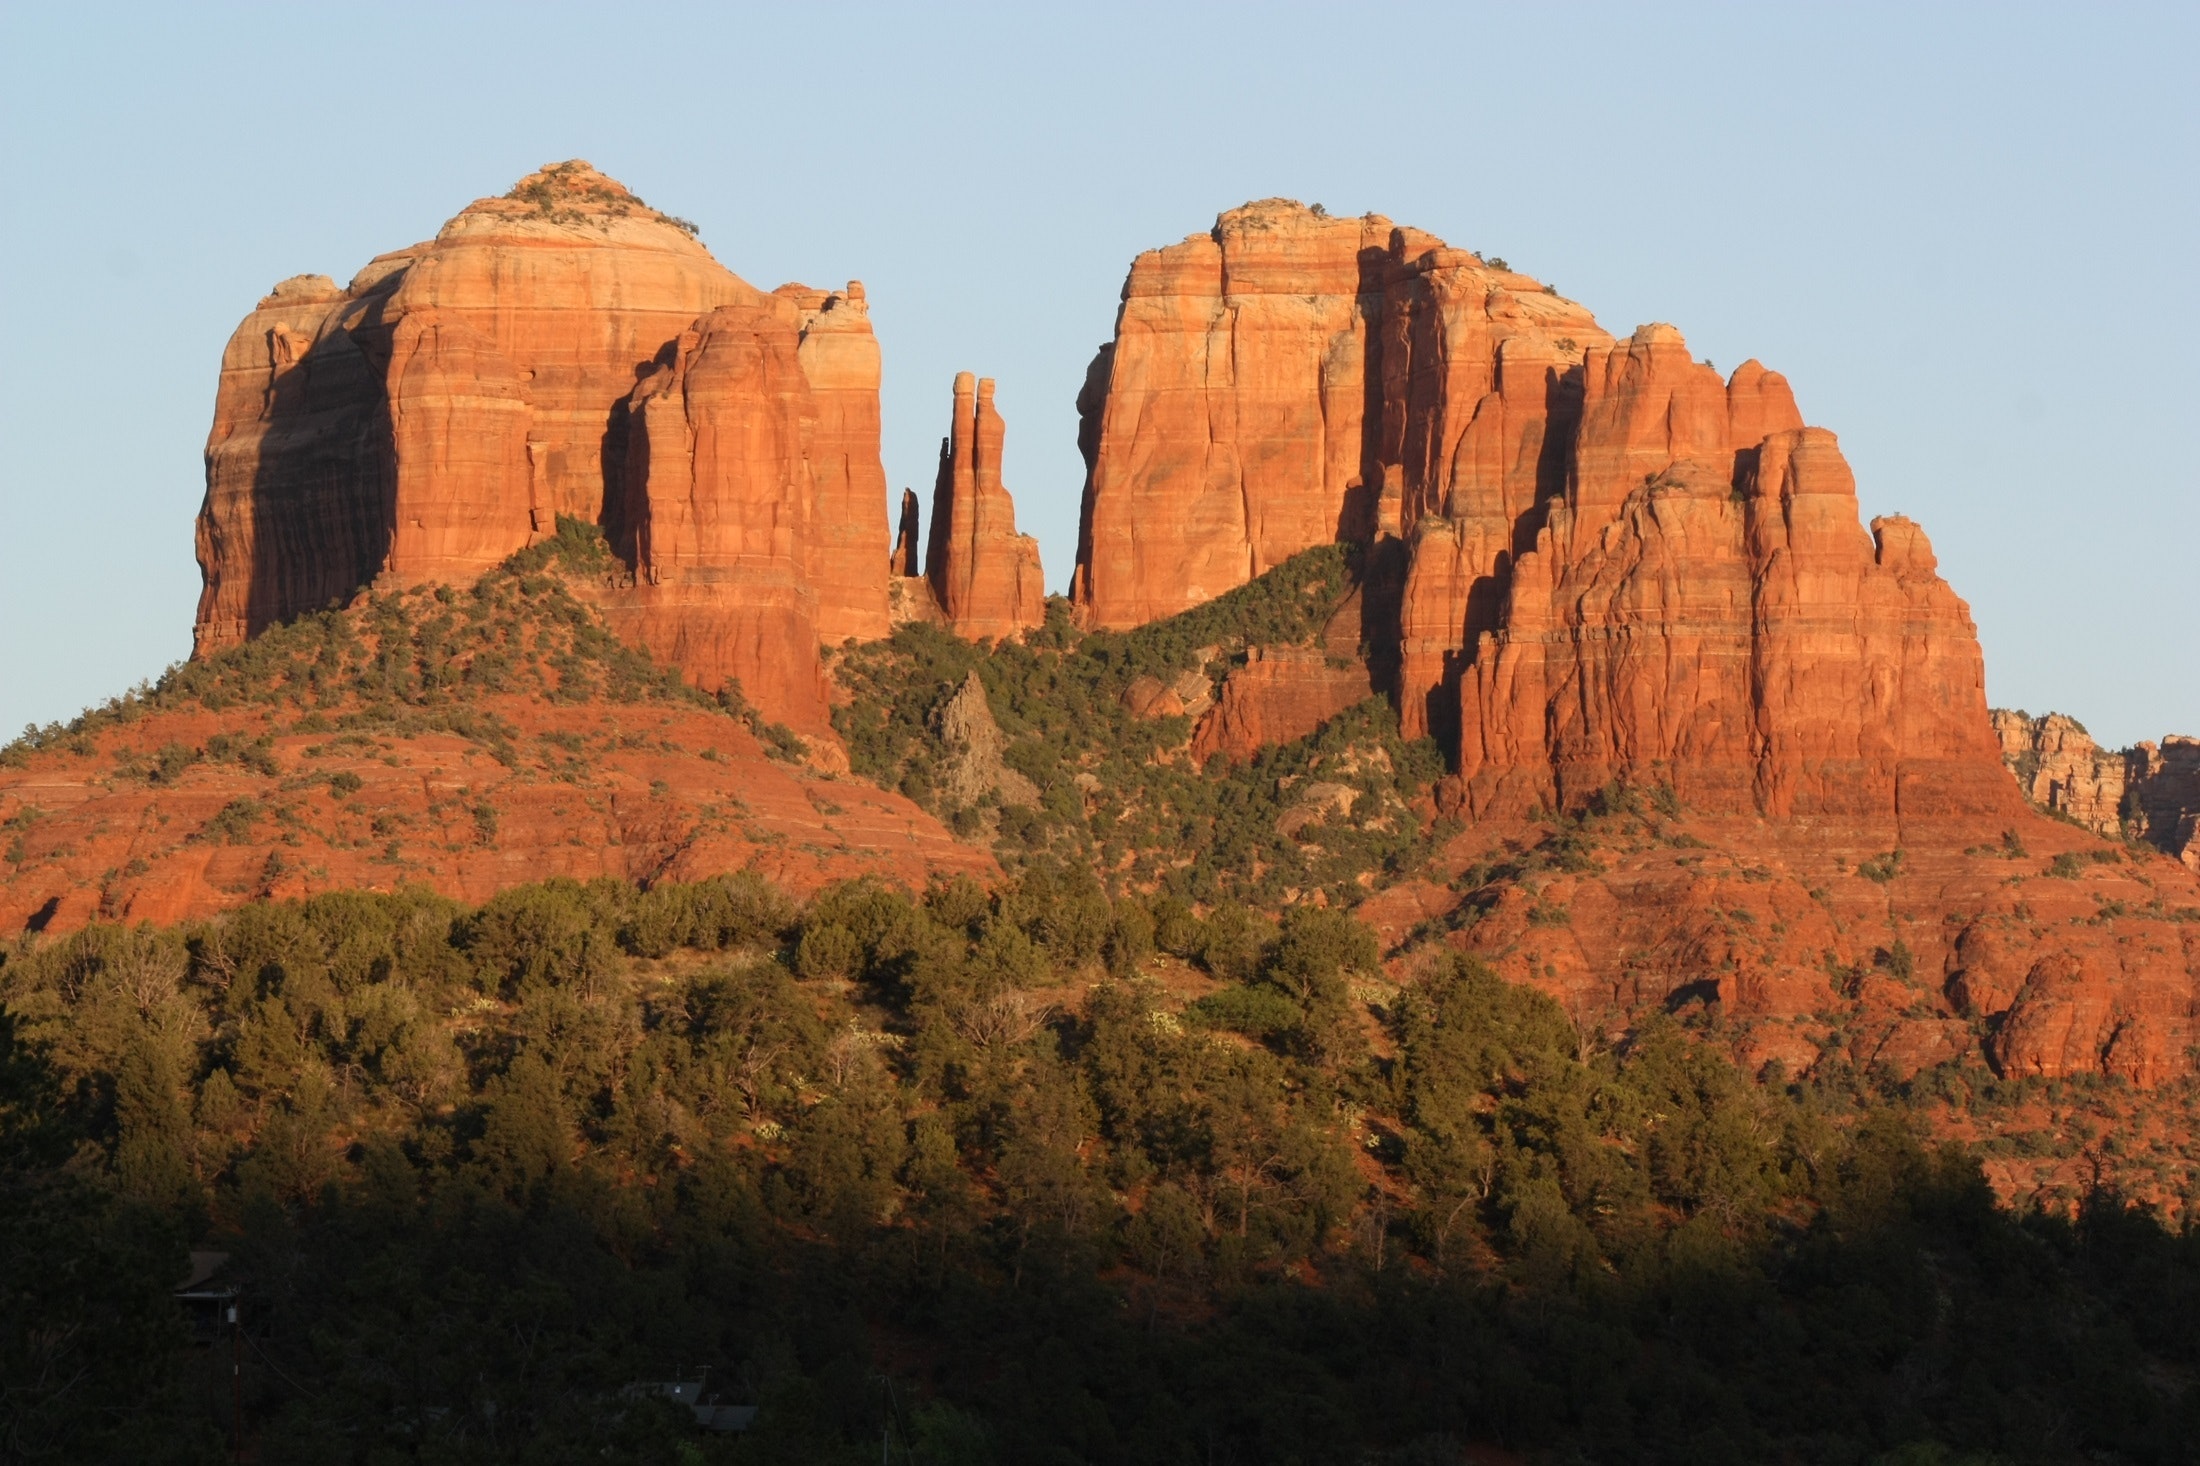
mountainous landforms, butte, rock, formation, badlands, natural landscape, outcrop, landmark, escarpment, national park, geology, historic site, mountain, batholith, sky, plateau, volcanic plug, intrusion, landscape, bedrock, unesco world heritage site, national monument, hill, cliff